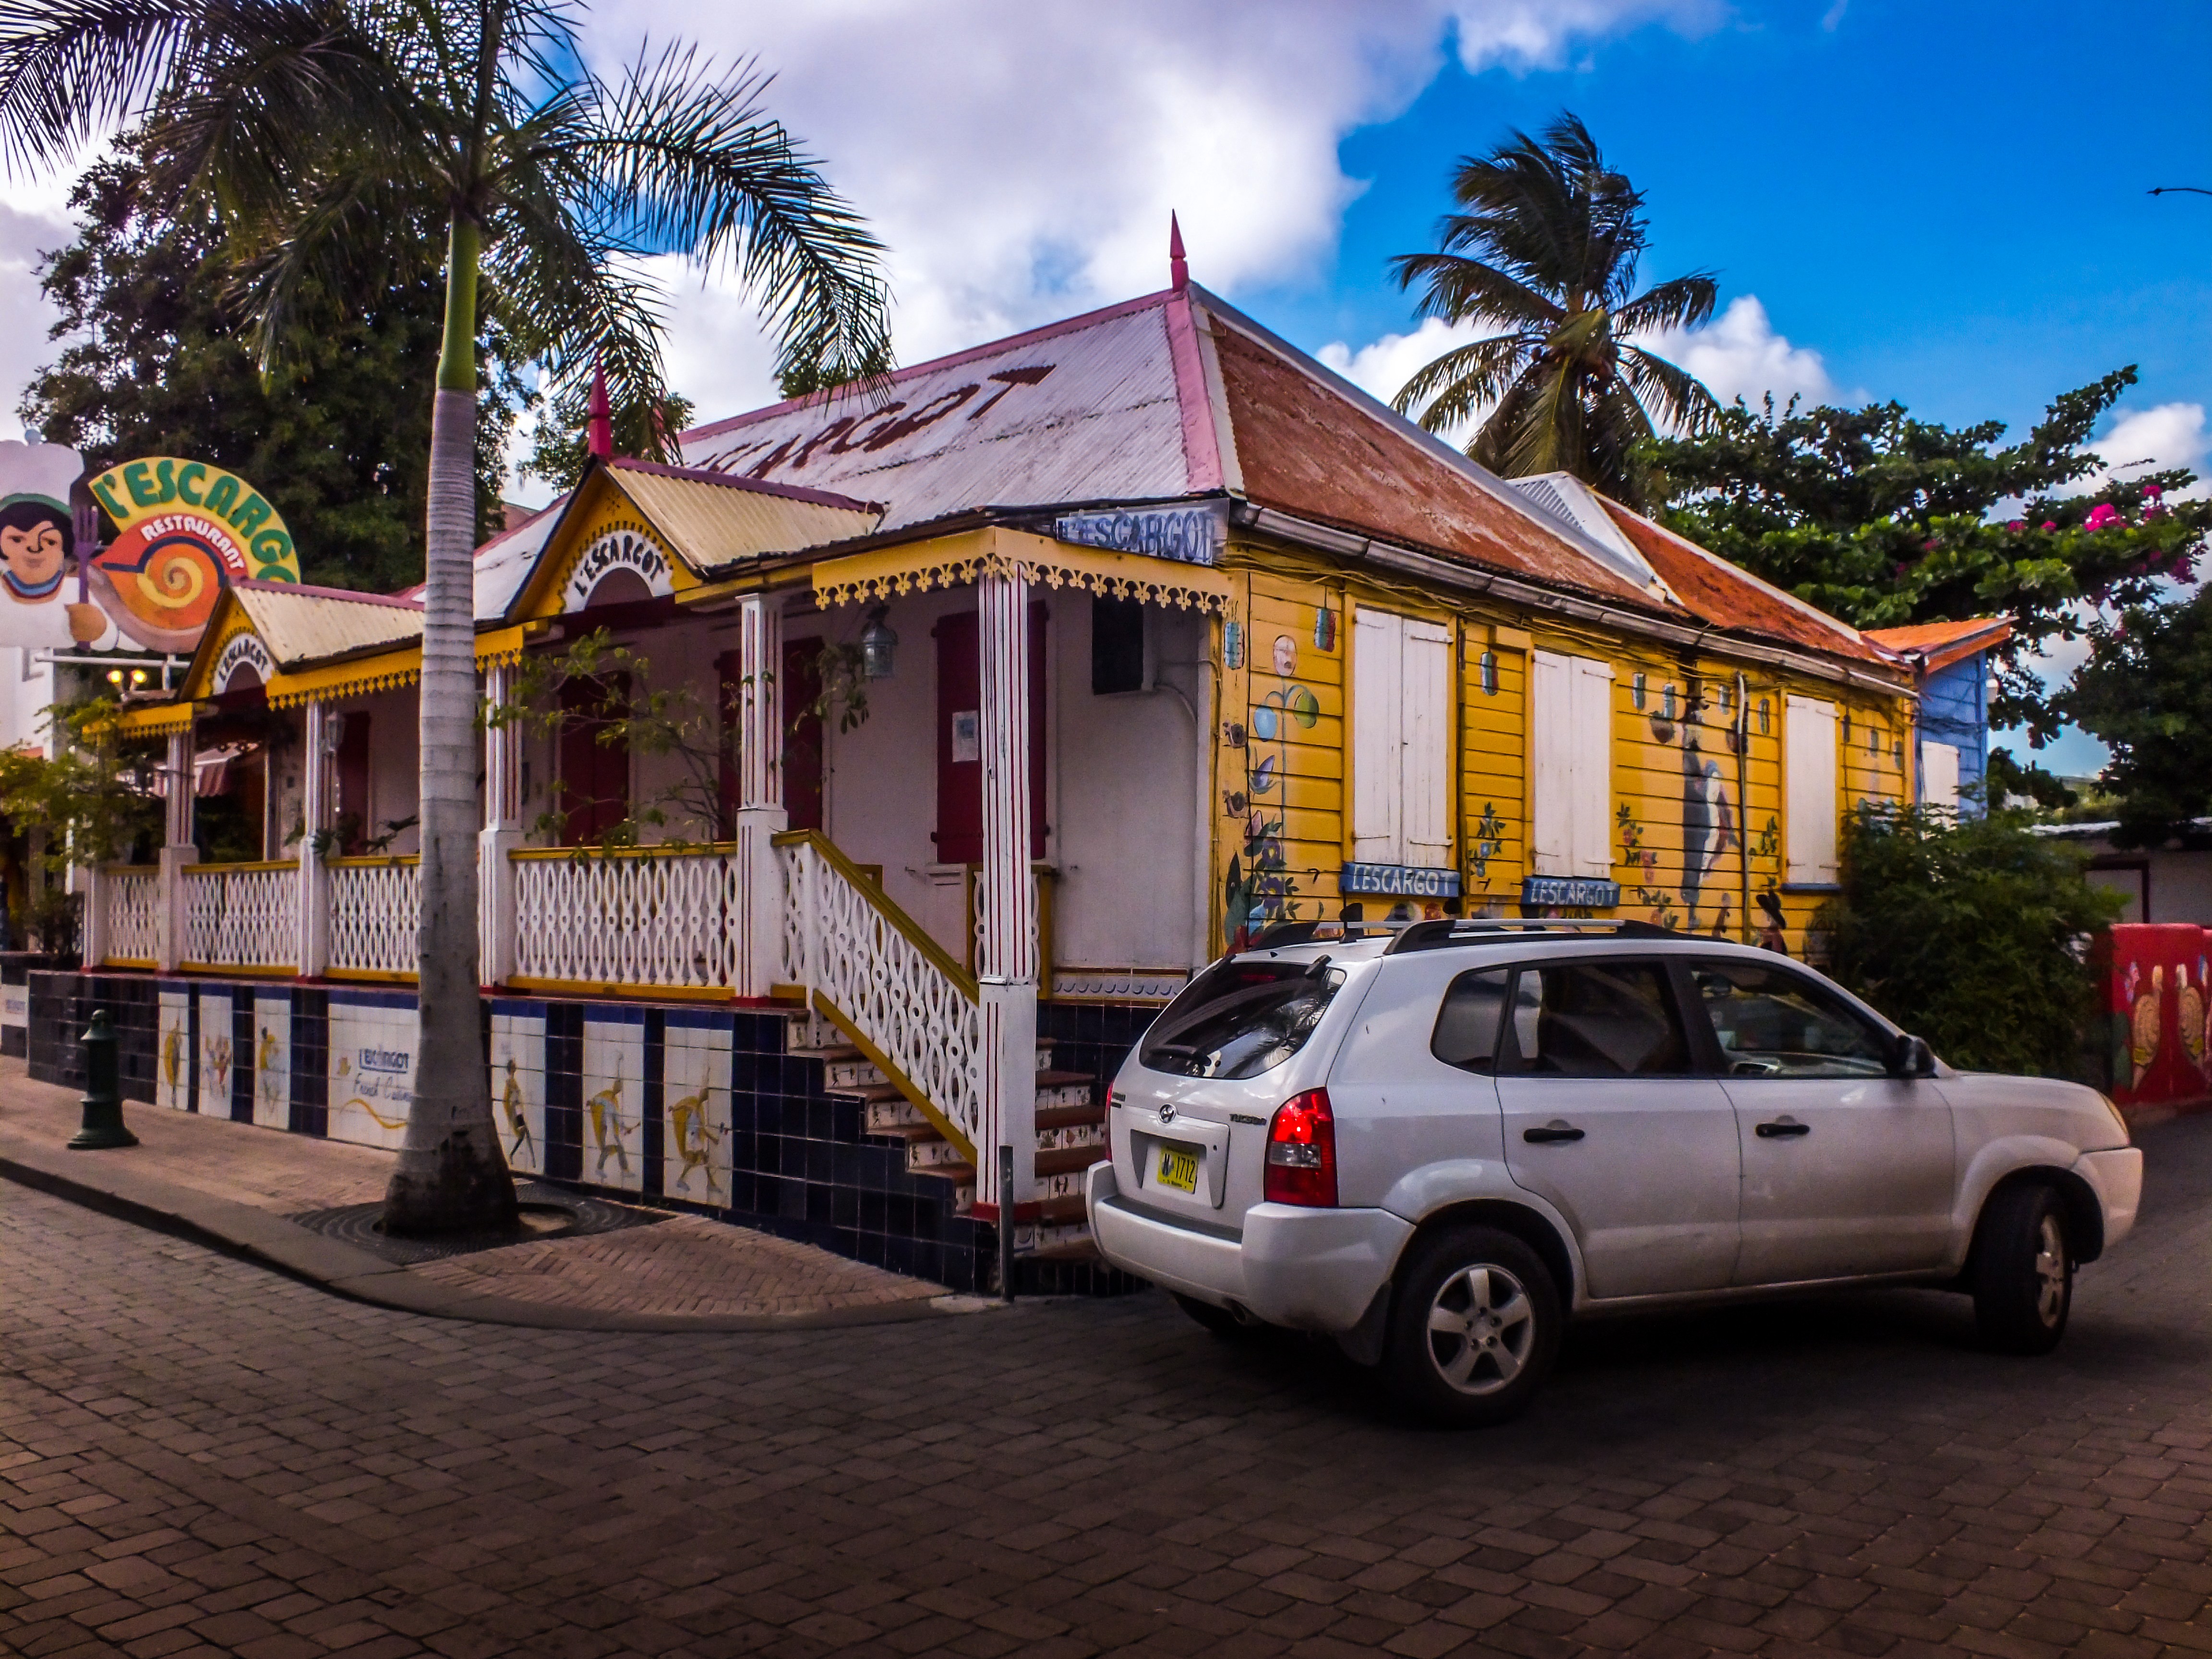
town, city, vacation, tourist, travel, island, sint, caribbean, destination, maarten, philipsburg, neighbourhood